Green Line A branch

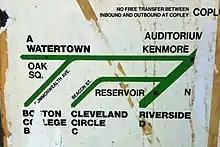
1967 map of branches of the newly named Green Line, showing the "A" branch

Construction of the Brighton Horse Railroad, a horse car street railway, began in 1858. The line began at Central Square, Cambridge, and crossed the Charles River on the River Street bridge into Allston. It continued through Union Square along Cambridge Street and Washington Street to Oak Square in the center of Brighton. The line was operated by the Union Street Railway, a holding company for the Cambridge Railroad system. After a dispute with the Boston and Worcester Railroad over the right to cross their tracks, the line opened on November 15, 1858. Service was doubled in April 1878, with cars operating every half hour. In 1880, the company opened a second Brighton–Cambridge line via Market Street and Western Avenue. A planned extension that year from Oak Square to Nonantum Square was not built, though a line from Watertown to Nonantum Square was.